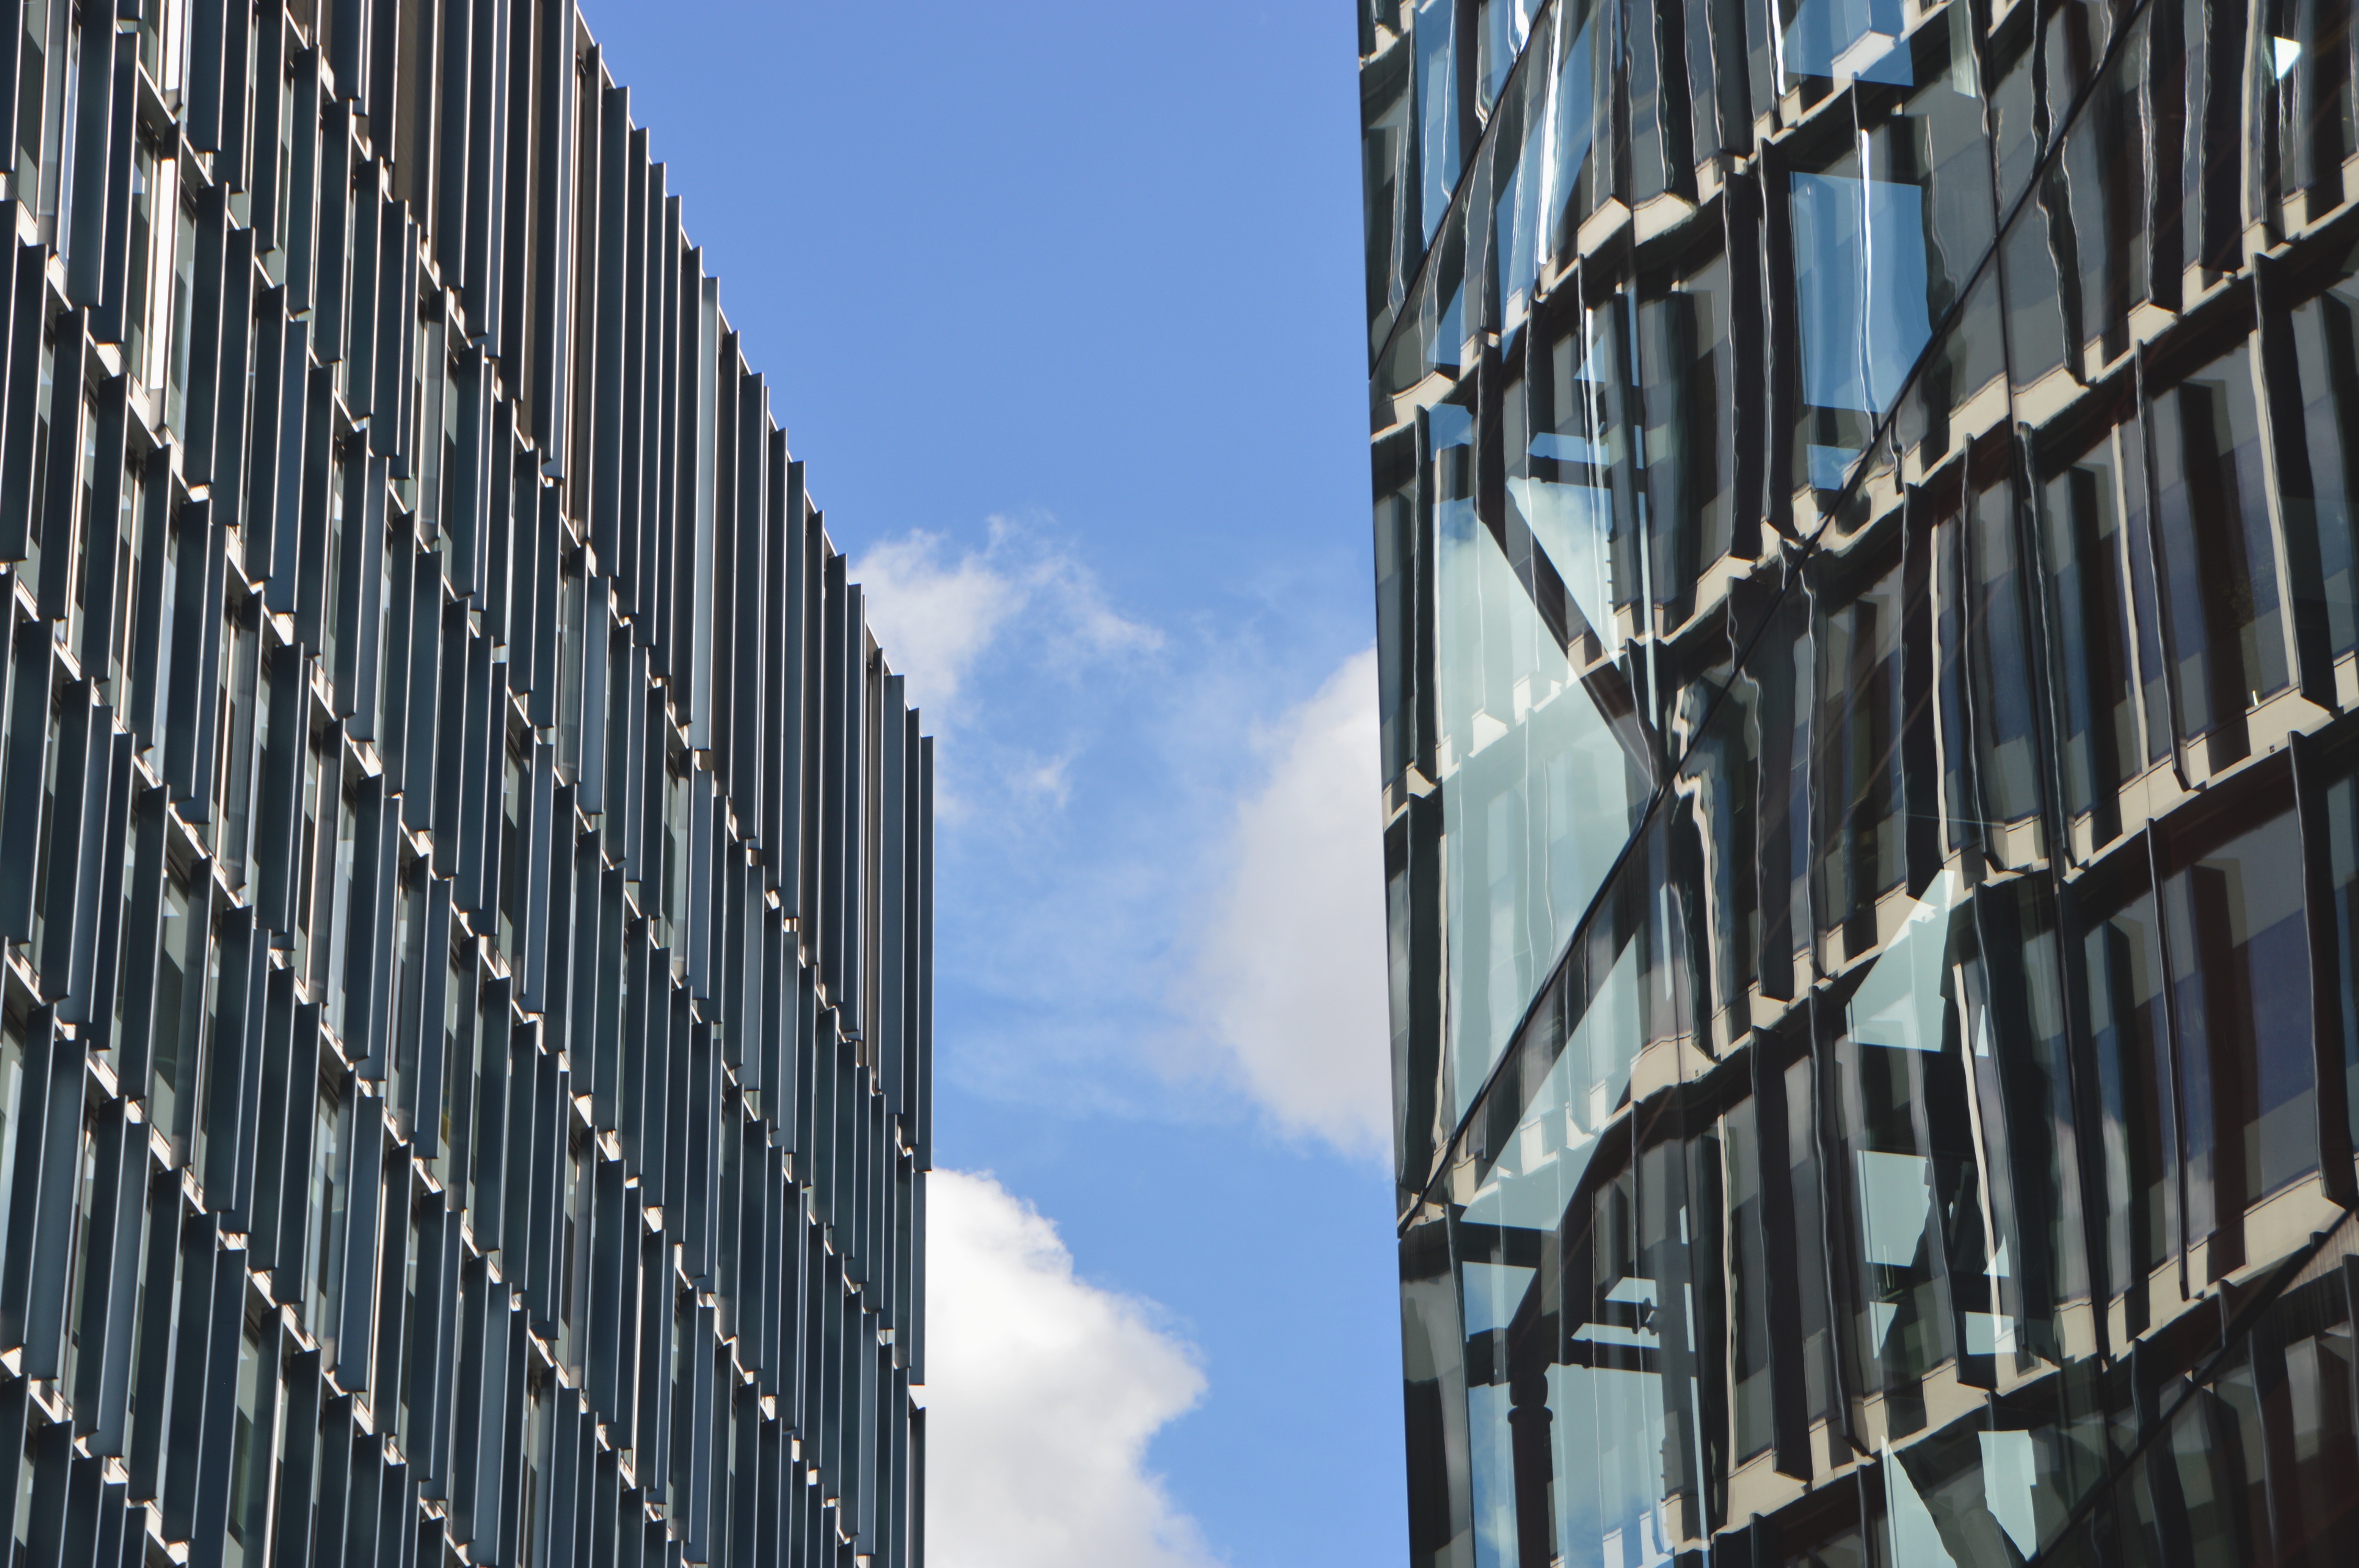
architecture, building, skyscraper, downtown, facade, blue, tower block, headquarters, metropolis, condominium, urban area